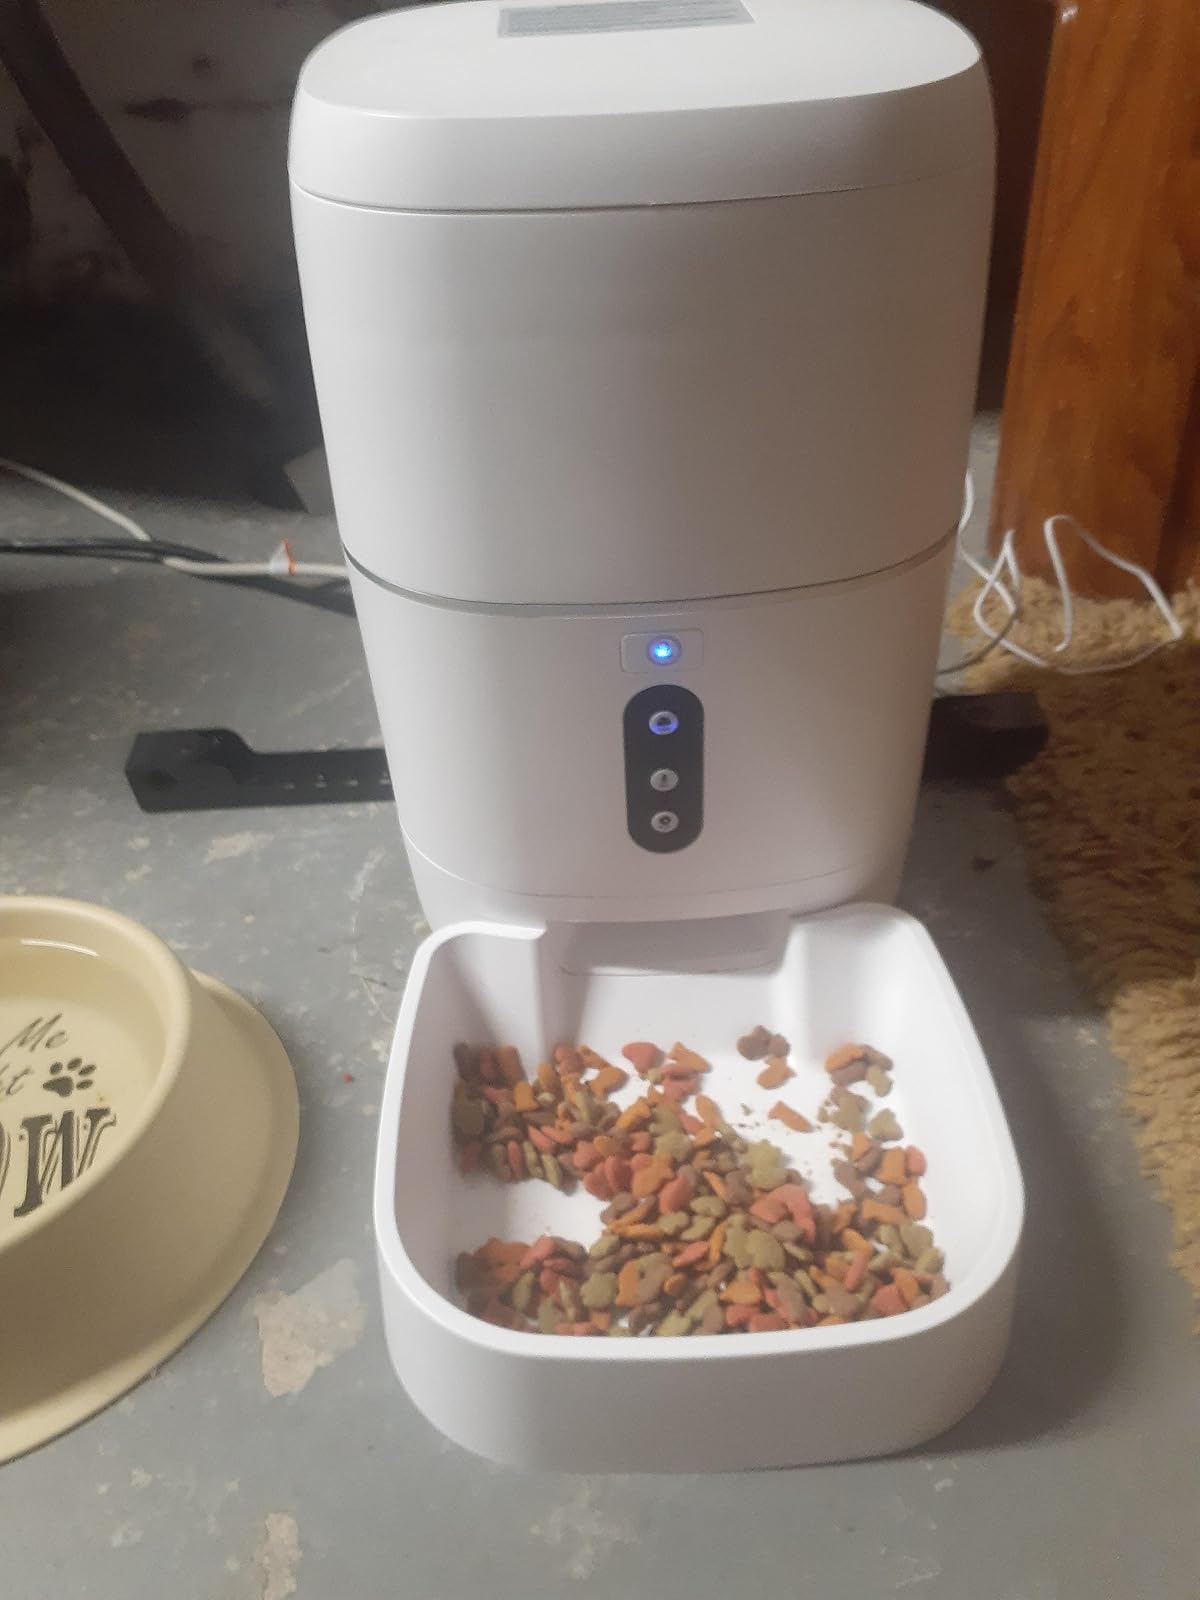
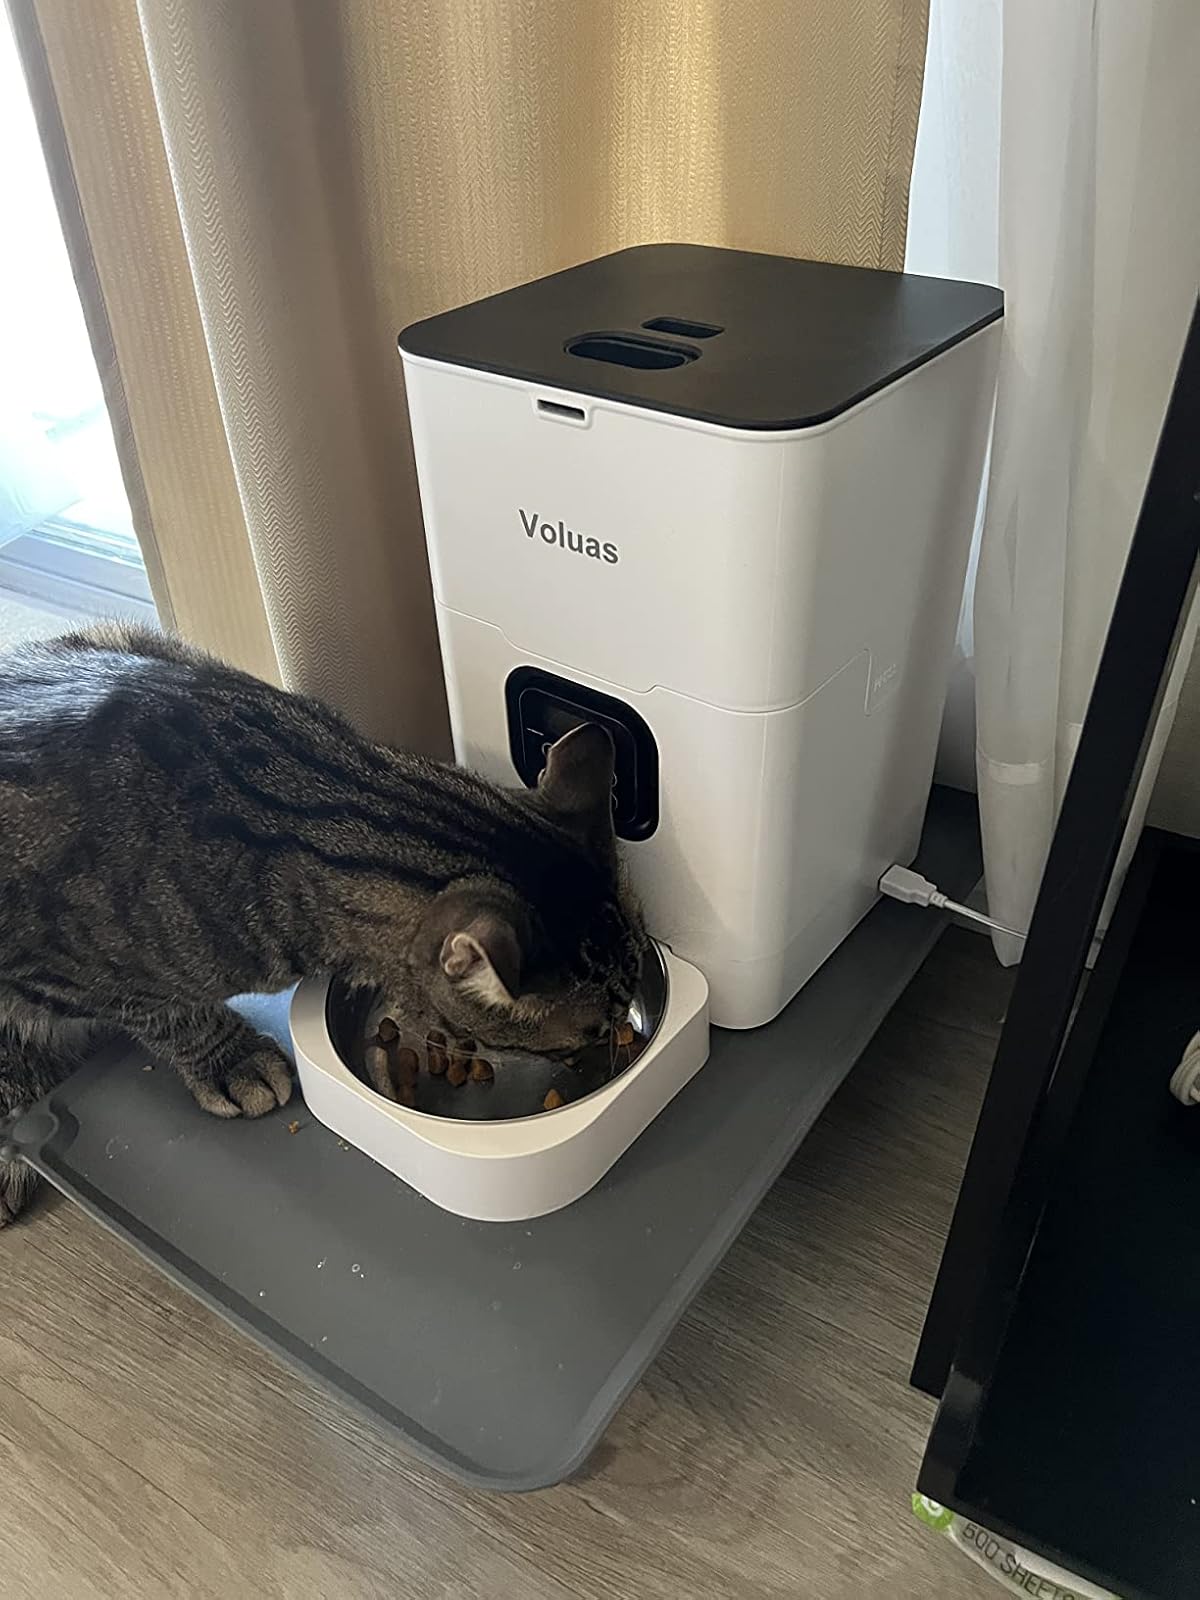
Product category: items_feeder
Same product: no